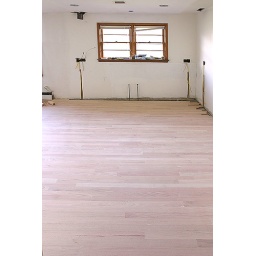
I finally cleaned / spackled / painted that dirty part of the wall under the window.